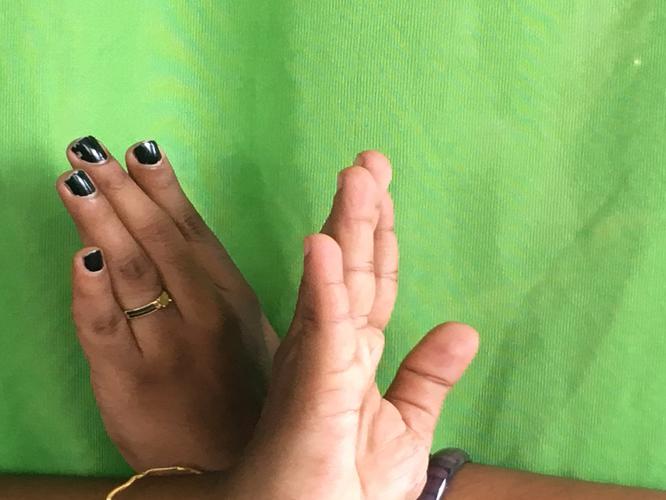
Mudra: Swastikam
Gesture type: double_hand